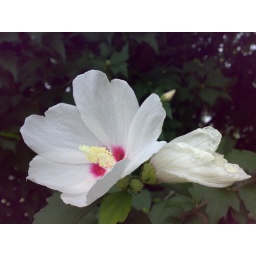
I found white flowers in a park, Ibaraki, Osaka.I took the photo with my Nokia N73.